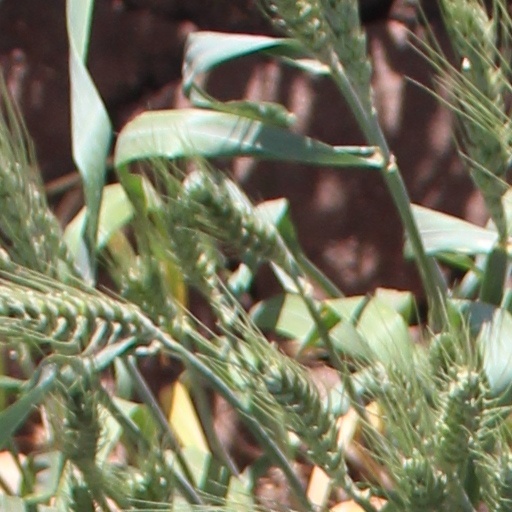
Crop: wheat